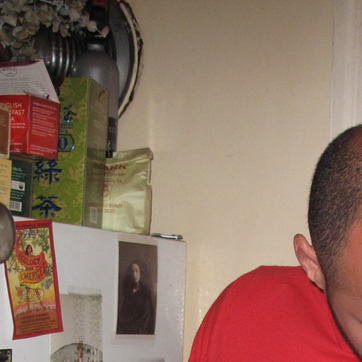
Material: painted